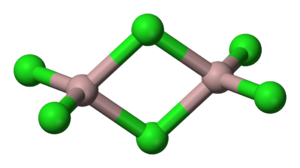
Metalhalid / Halidligander
Aluminiumtrichlorid dimer.
Metalhalider er stoffer, der består af metaler og halogener. Nogle, som natriumklorid er ioniske, mens andre er kovalente. Kovalent bundne metalhalider kan være særskilte molekyler som uranhexafluorid, eller de kan være polymeriske strukturer som palladiumklorid.